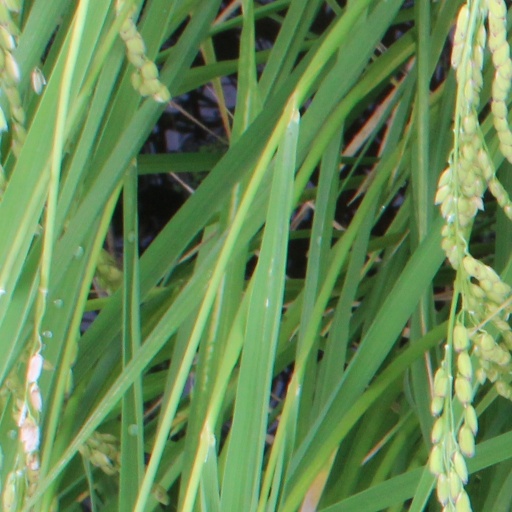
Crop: rice